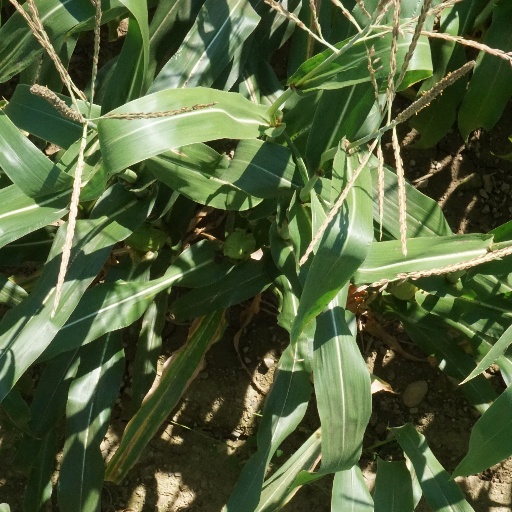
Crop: maize; corn